John Scott (died 1533)

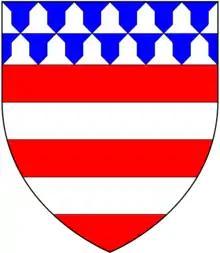
Arms of Pympe: "Gules, two bars argent a chief vair"

Scott married, before 22 November 1506, Anne Pympe, daughter and heiress of Reynold Pympe, esquire, of Nettlestead, Kent, by Elizabeth Pashley, the daughter of John Pashley, esquire.